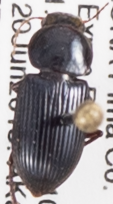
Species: Discoderus robustus
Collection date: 2018-06-20
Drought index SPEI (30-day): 1.242
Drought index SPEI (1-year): -1.45
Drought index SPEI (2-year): -0.728